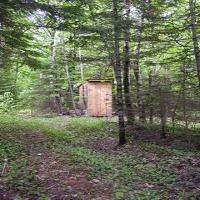
Weather: cloudy or overcast